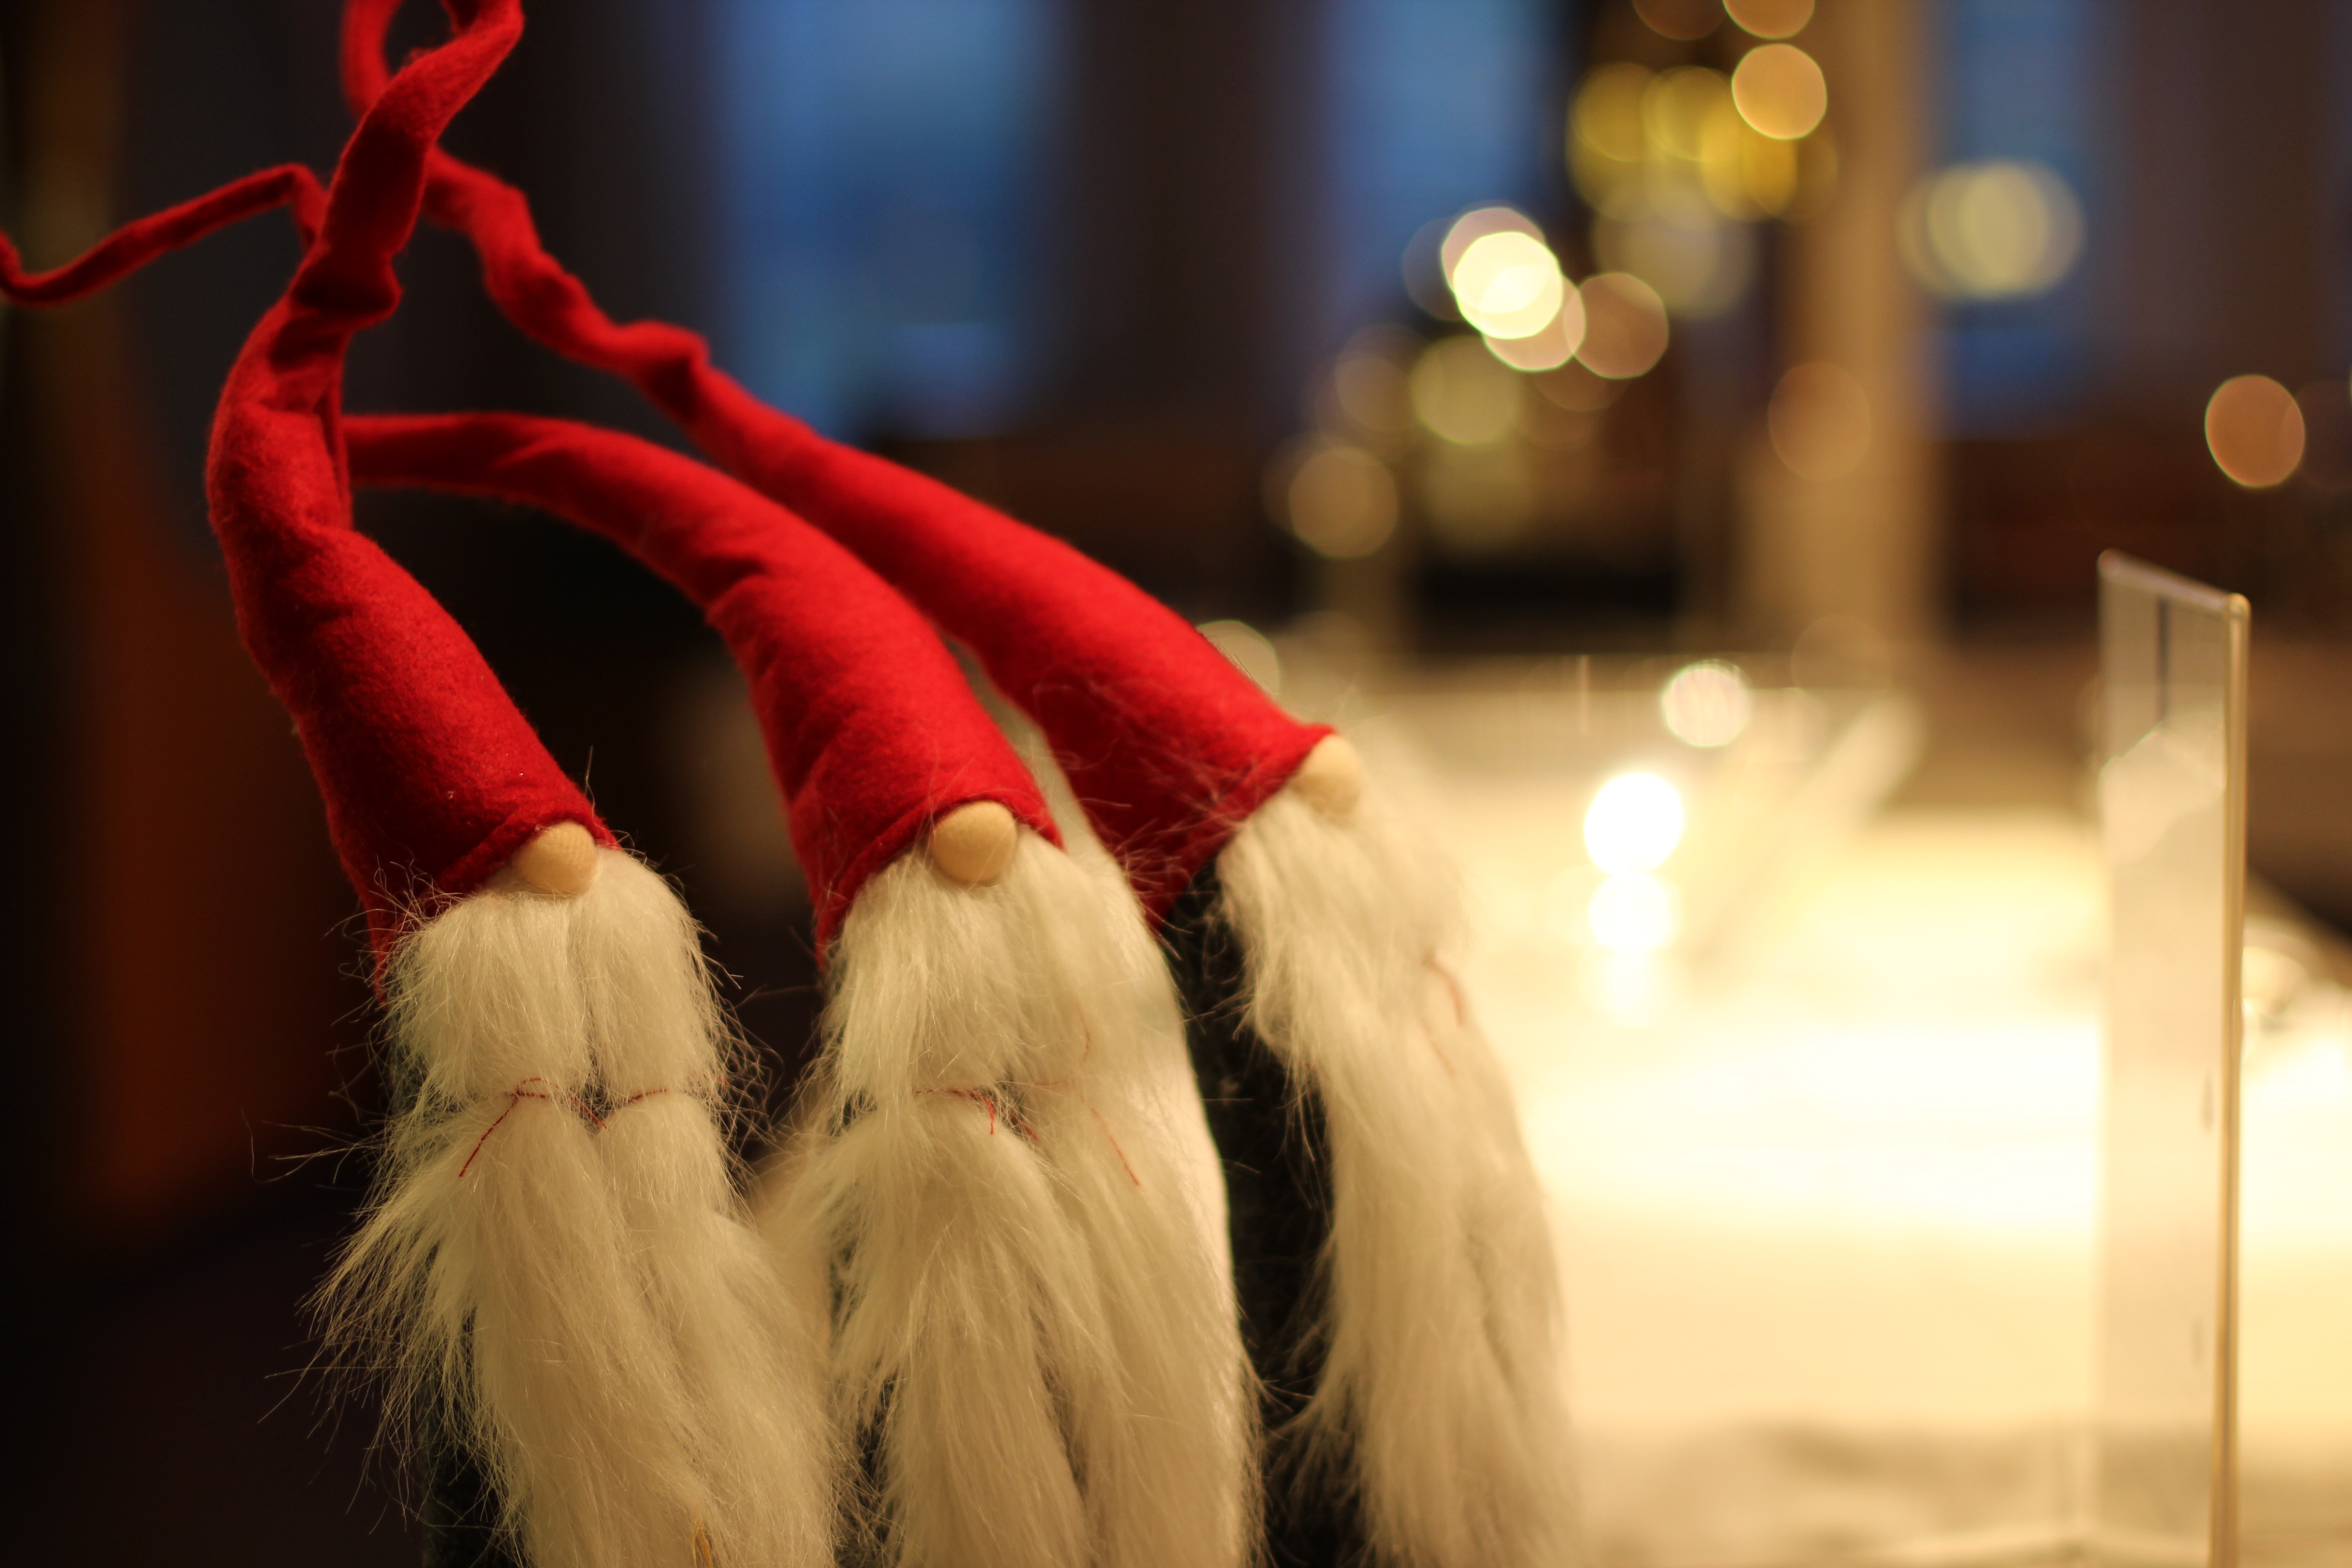
fur, red, color, fashion, christmas, santa claus, the elves